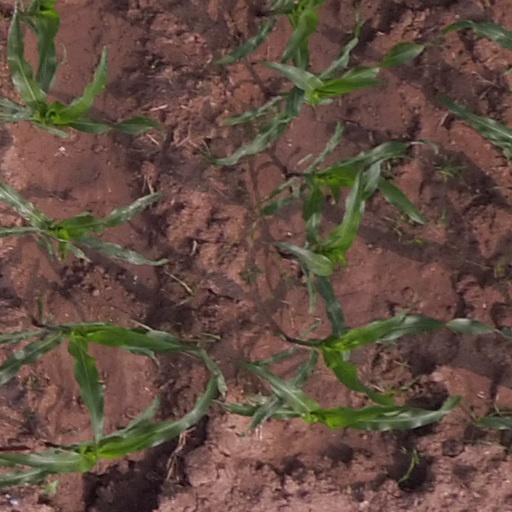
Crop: maize; corn